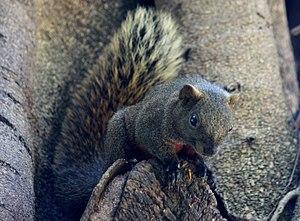
L'Écureuil à ventre rouge ou Écureuil de Pallas est une espèce de rongeurs. C'est un écureuil de la famille des sciuridés.